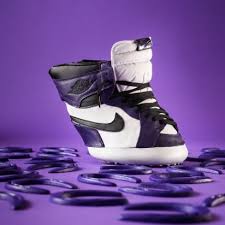
Label: Sneaker